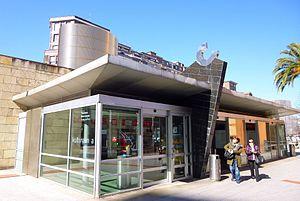
La gare d'Autonomía est le nom d'une gare de Bilbao, exploitant les lignes C-1 et C-2 du réseau de Renfe Cercanías Bilbao. La gare, enterrée, se situe dans la rue éponyme, dans le quartier d'Indautxu, et dessert le Pavillon La Casilla, où joue l'équipe de basket-ball Iurbentia Bilbao Basket.